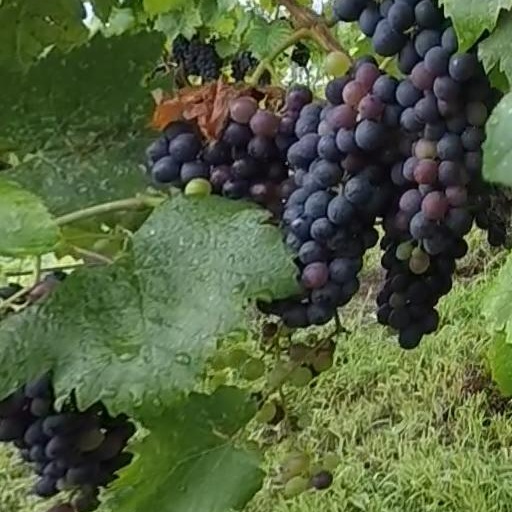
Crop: grape